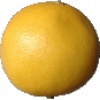
Label: white_grapefruit